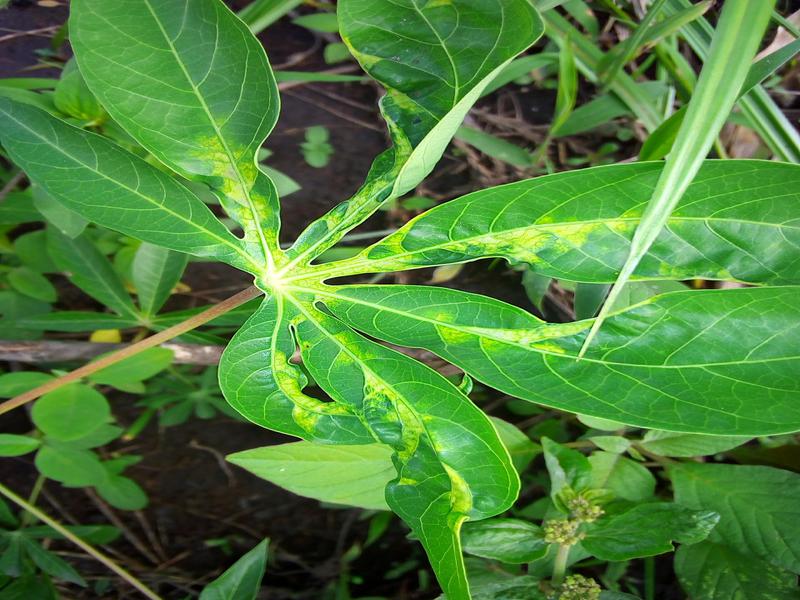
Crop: cassava
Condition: mosaic_disease